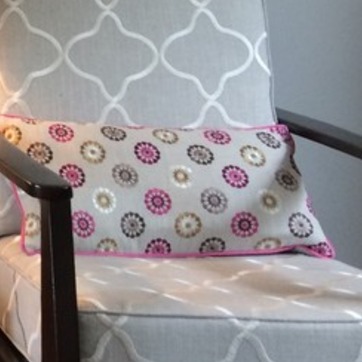
Material: fabric